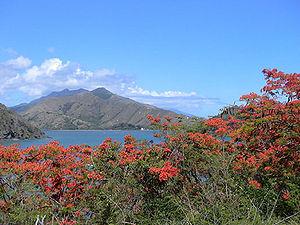
La Chaîne centrale est un massif montagneux ancien de Nouvelle-Calédonie constitué d'ensembles géologiques datant d'une période allant du Permien au Tertiaire et formé par une série de plissements dont le dernier irait de l'âge éocène à oligocène.